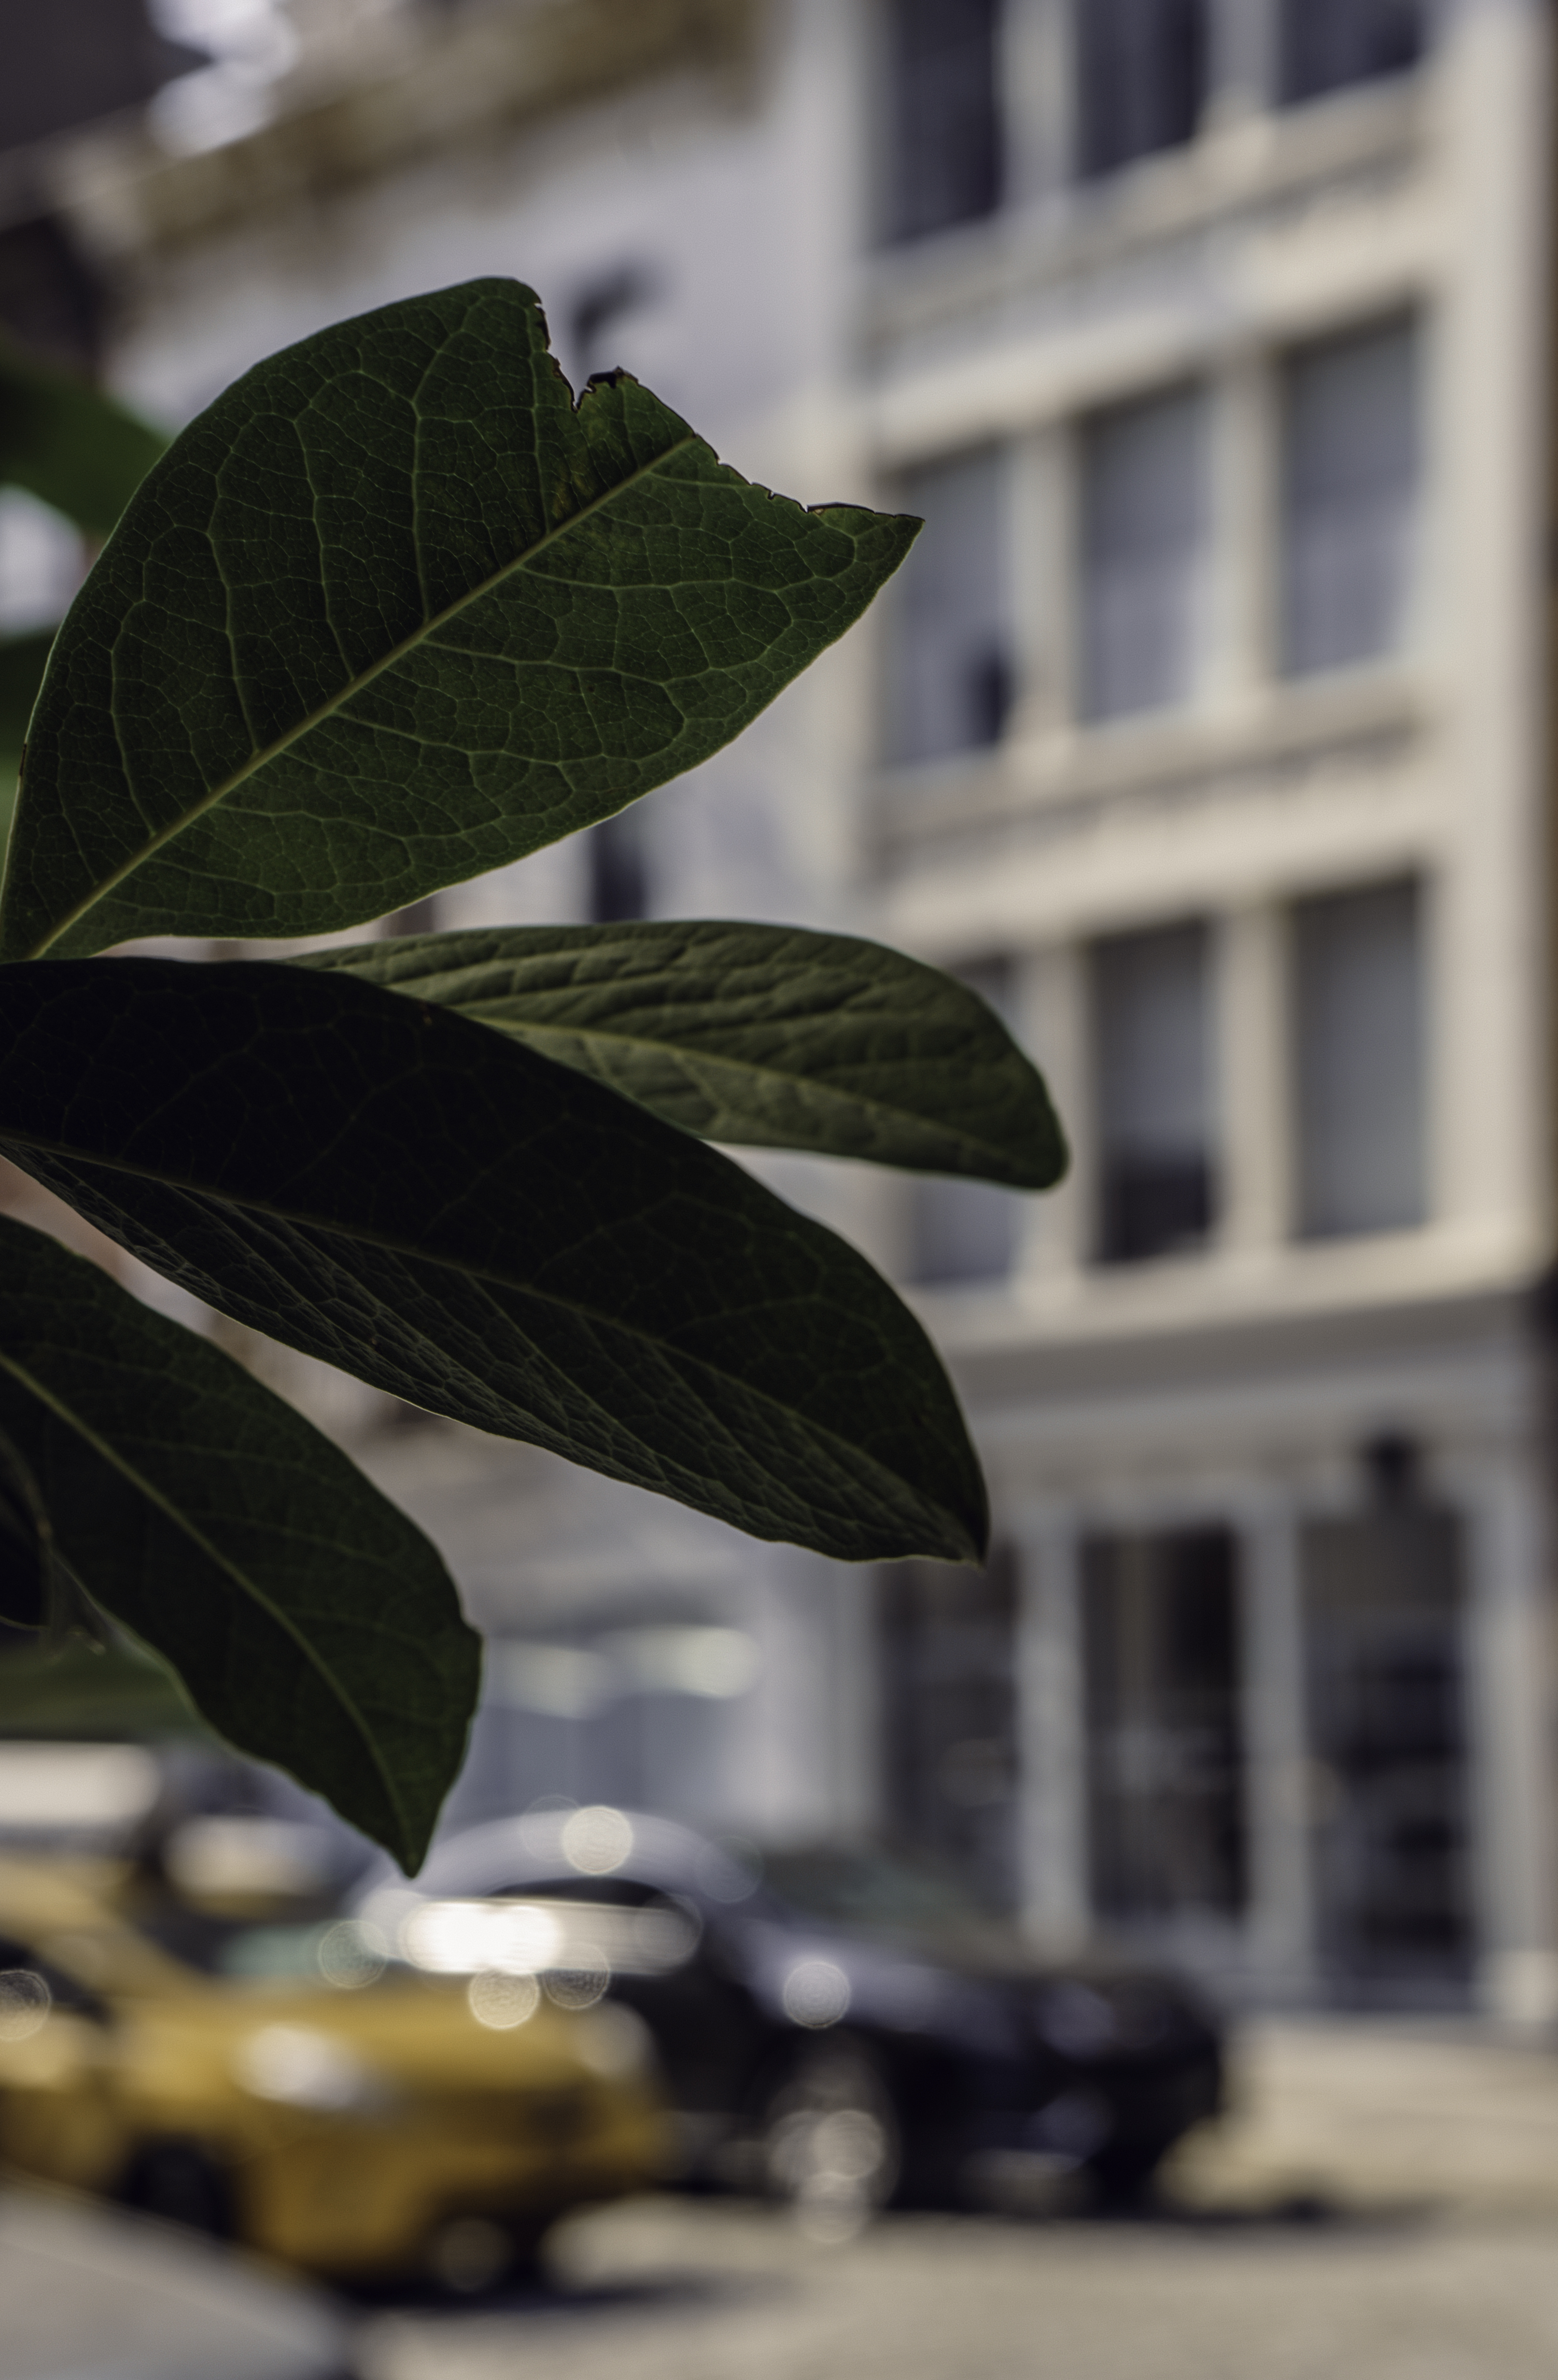
leaf, green, tree, snapshot, plant, urban area, flower, branch, woody plant, sky, architecture, photography, Tints and shades, black and white, city, house, plant stem, road, street